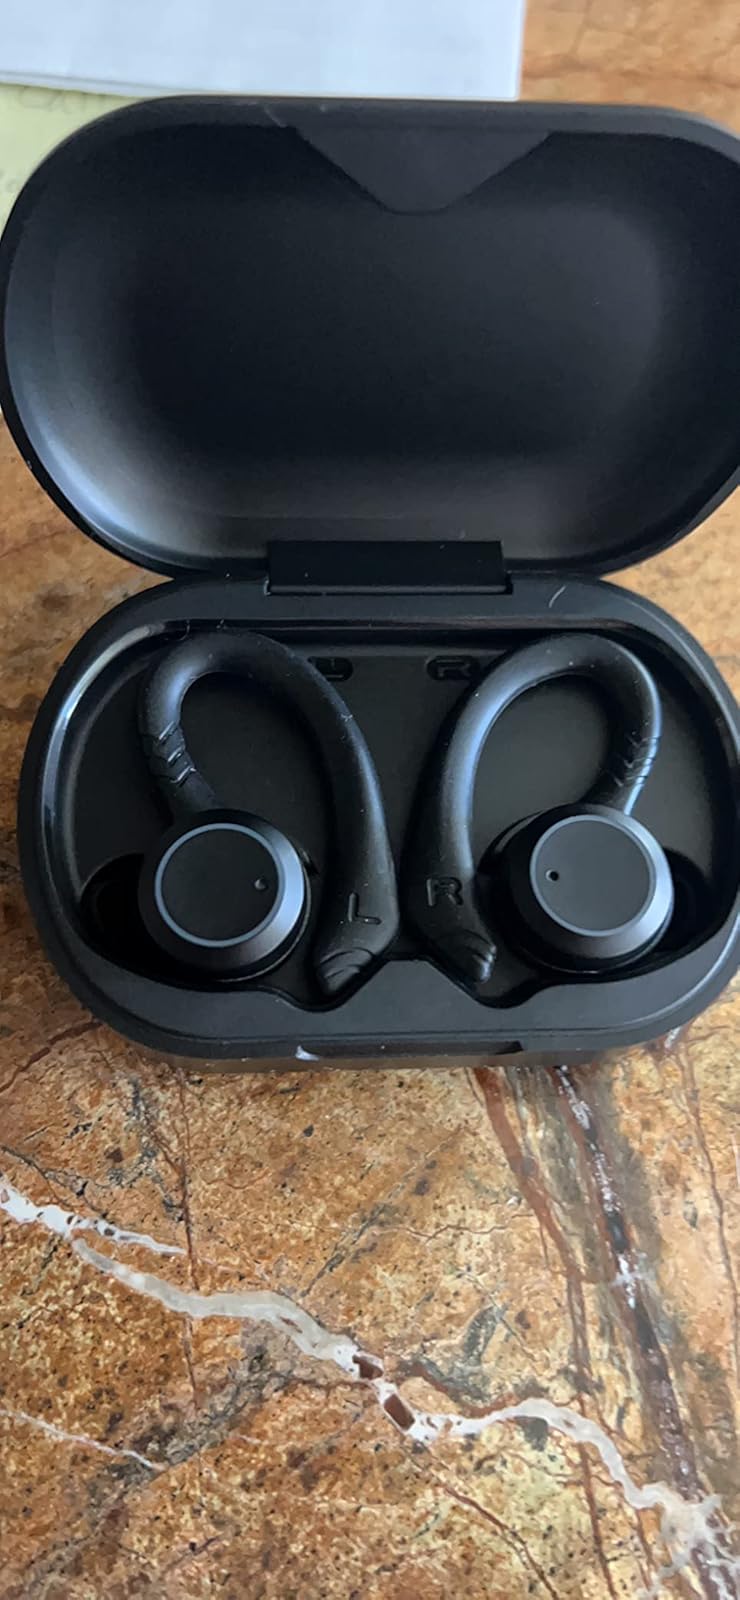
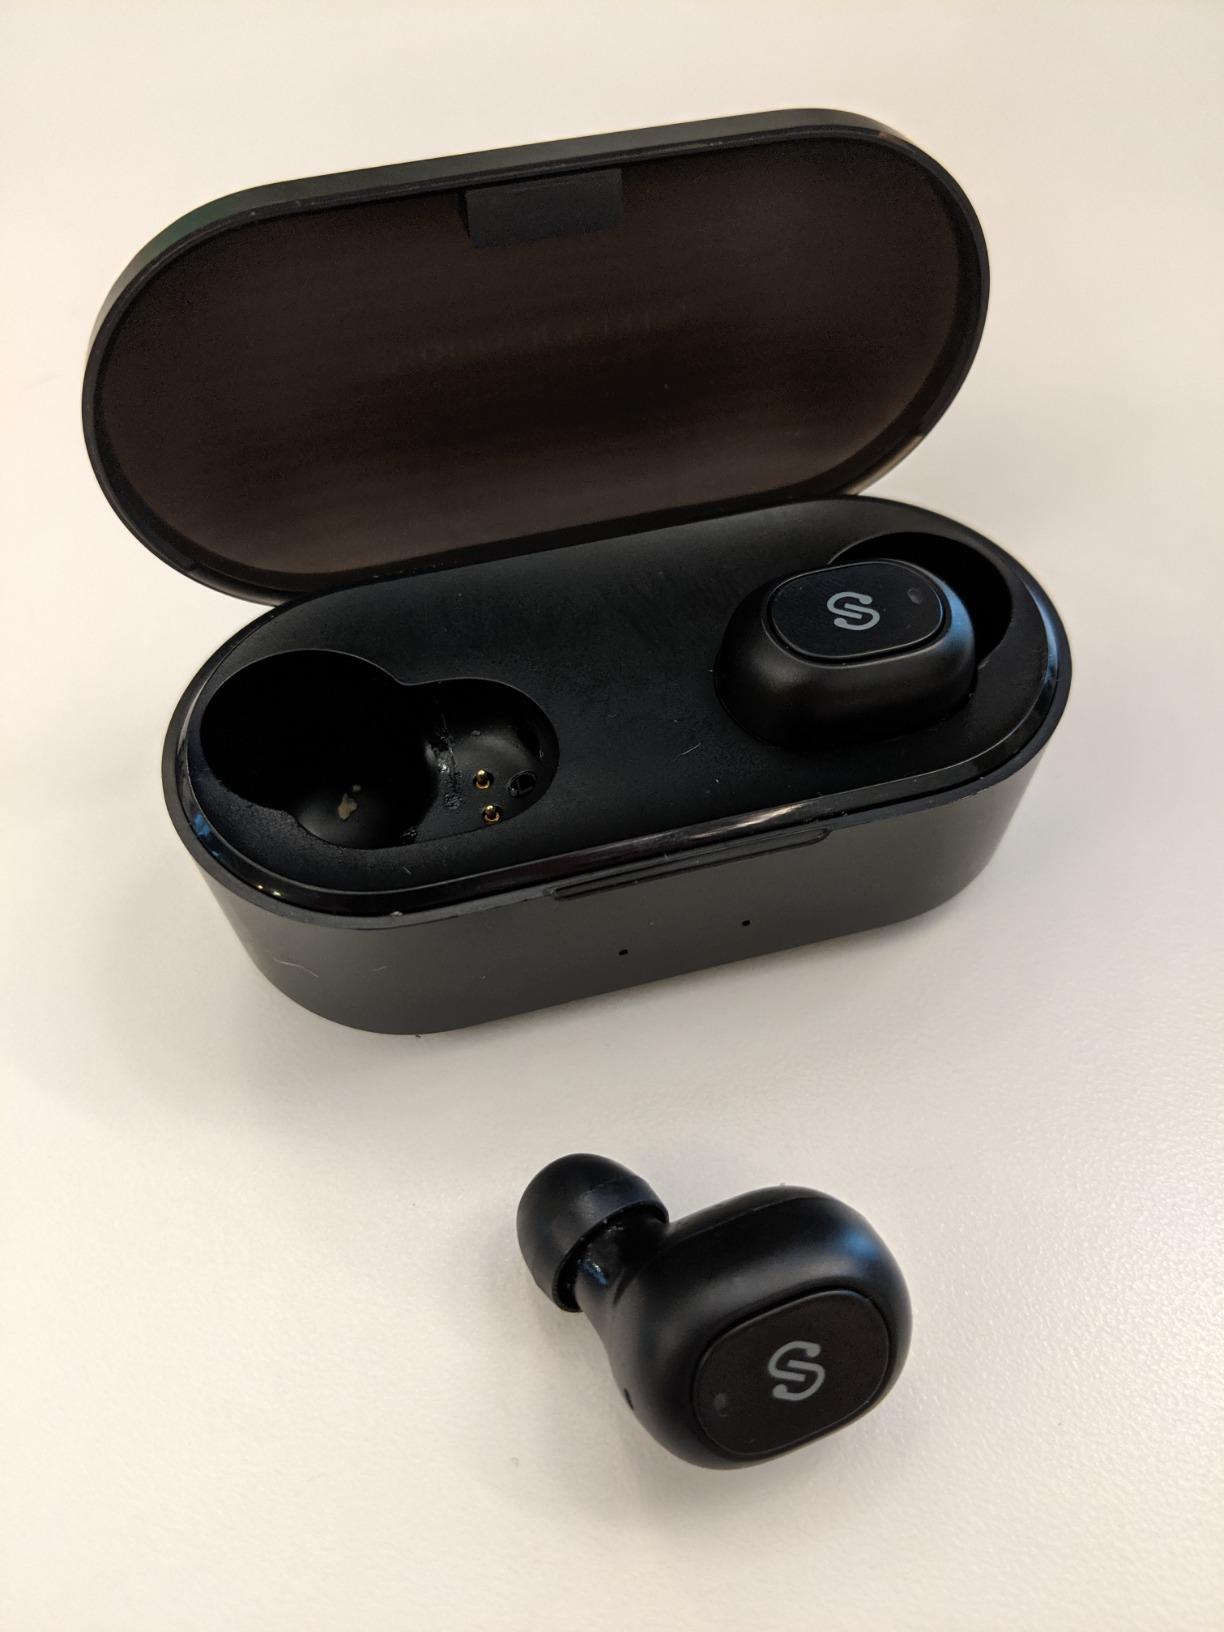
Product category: earbuds
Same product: no